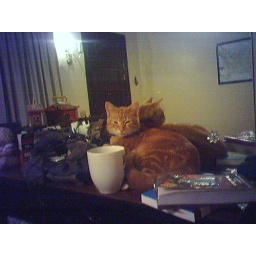
we found this orange kitty 1/17/06 around 11pm